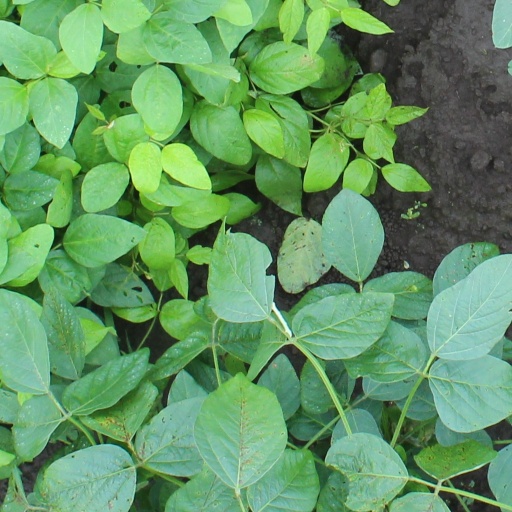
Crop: soybean